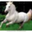
Label: horse